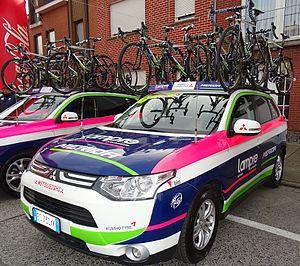
Reportage réalisé le vendredi 27 mars à l'occasion du départ et de l'arrivée du Grand Prix E3 2015 à Harelbeke, Belgique.
La saison 2015 de l'équipe cycliste Lampre-Merida est la dix-septième de cette équipe.